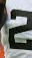
Number: 2